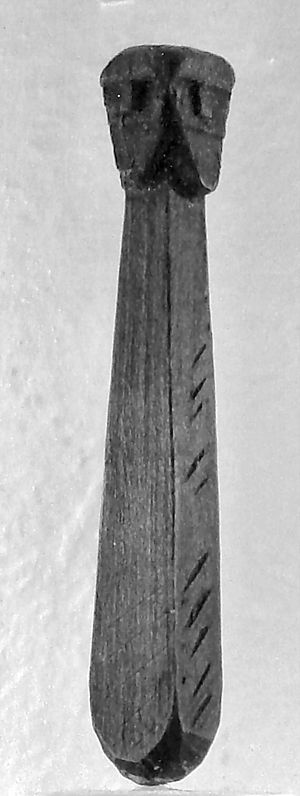
Vendisk mytologi / Rygboernes gudeverden
En af fire træfigurer af Svantevit fra 8- eller 900-tallet Wollin i Polen.
Guderne i den vendiske mytologi blev tilbedt i middelalderen af venderne, der levede i det nordlige Tyskland lige syd for Danmark.